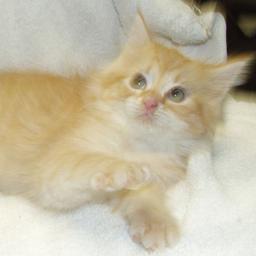
Animal: cats